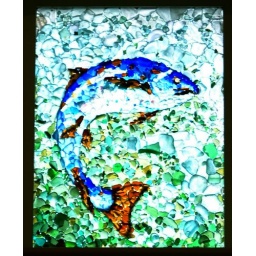
Scottish Fisheries Museum, Anstruther. Sea glass window by Garth Sterne